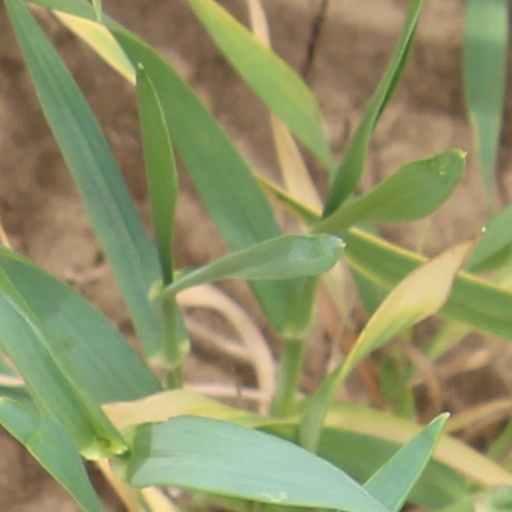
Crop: wheat